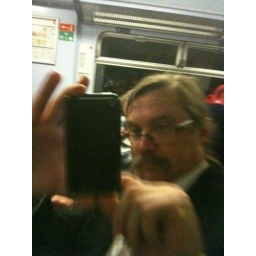
Taken on the train from London to Cheltenham. This is taken from the reflection in the window as the train went through a tunnel.